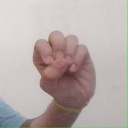
अक्षर: उ